Eland armoured car

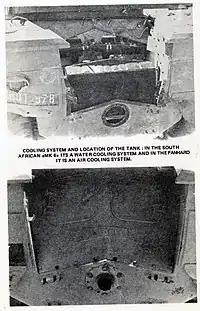
Comparison of the rear hulls and cooling systems of an Eland Mk6 and a Panhard AML

Sandock VAs initially fared rather poorly; all 56 models furbished in 1966 were rejected by the South African Army. An extensive rebuild programme followed - the Panhards were returned to the manufacturer, completely disassembled, restructured, and trialled again. These new vehicles claimed a local content of forty per cent but remained heavily bolstered by components imported from France in 1961. Upon undergoing several upgrades to the steering (Mk2) and brakes (Mk3), each vehicle was also equipped with a custom fuel system; the electric clutches were concurrently replaced by more conventional pressure plate clutches (Mk4). While South Africa's AMLs remained externally similar to their French counterparts, up to two-thirds of their parts were of local origin by 1967, the main part of that balance being a new water cooled inline-4 cylinder petrol engine installed in the Mk5. Subsequent models were officially designated "Eland".